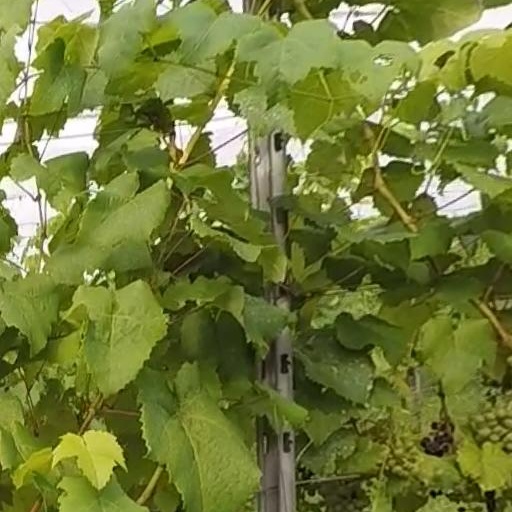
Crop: grape